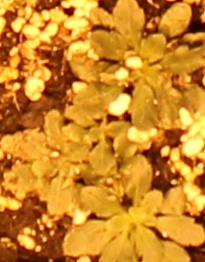
Label: Horseweed